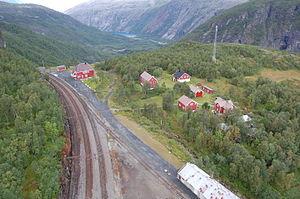
La gare de Katterat est une gare ferroviaire norvégienne de la ligne d'Ofot, située au sud-ouest de la montagne Katterat sur le territoire de la commune de Narvik dans le comté de Nordland.